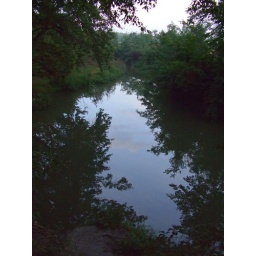
sabar river.and the sky reflexion in the water is so romantic...